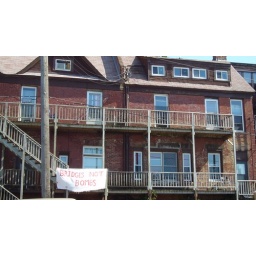
Apartment building in Dinkytown, near 35W collapsed bridge